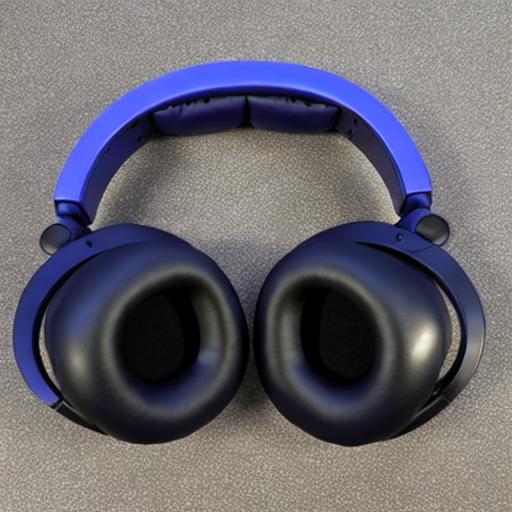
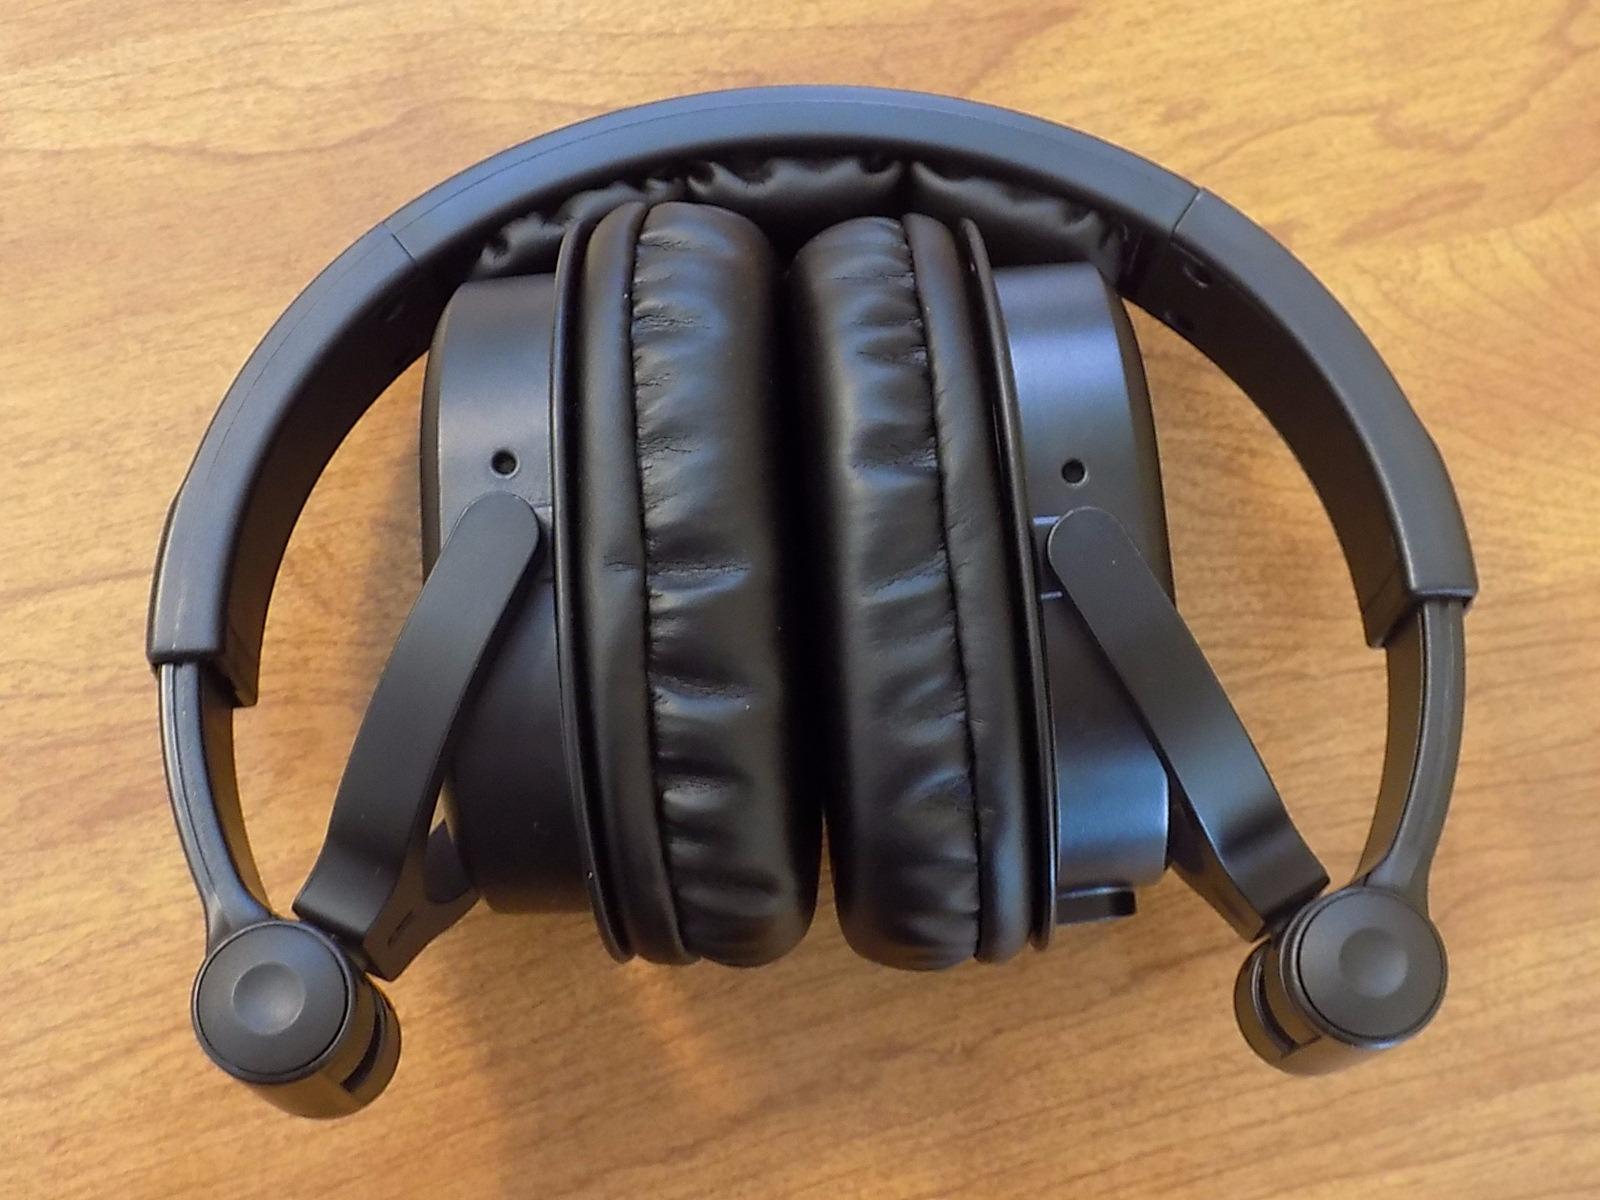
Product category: headphones
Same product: no